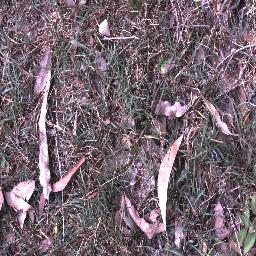
Label: negative